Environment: real
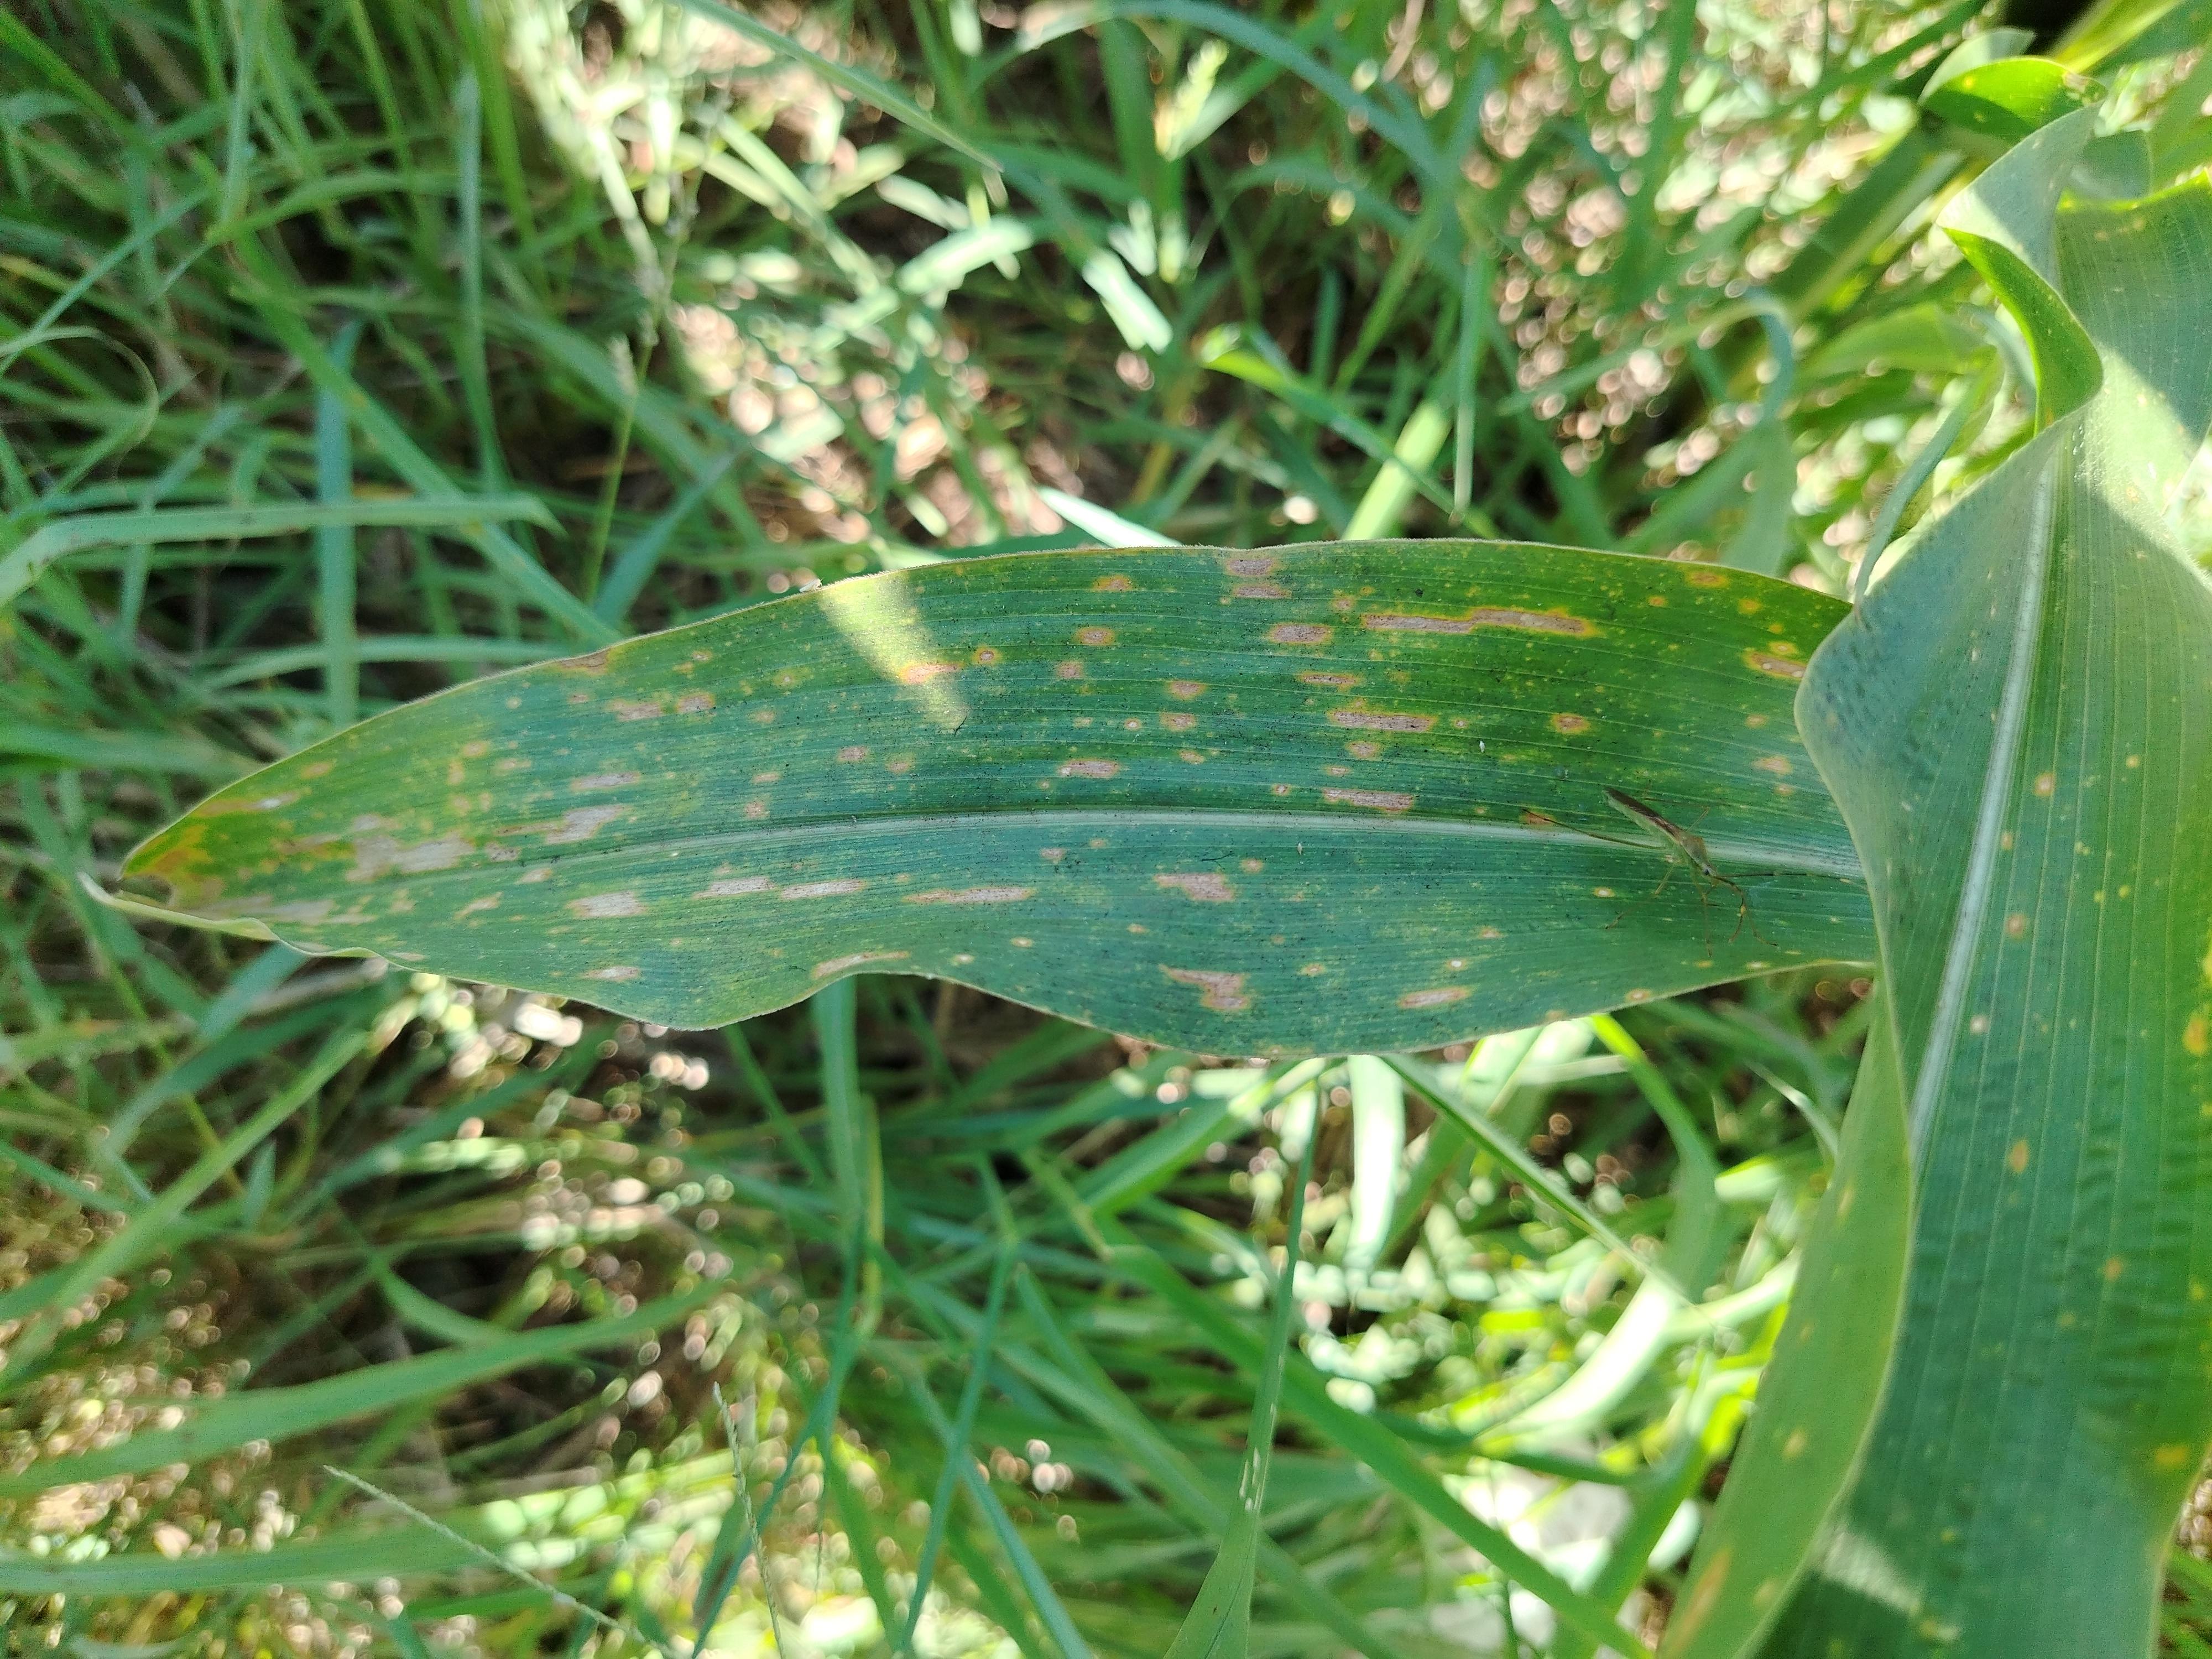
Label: gray_leaf_spot